Afytos

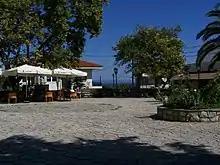
Central Afytos

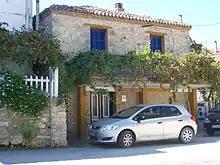
A house

Afytos is a village in Chalkidiki, northern Greece. It is part of the municipality Kassandra. It is situated on the northeastern coast of the Kassandra peninsula, 6 km northeast of Kassandreia, 31 km south of Polygyros and 73 km southeast of Thessaloniki. Its elevation is 50 m. The area around Afytos consists of farmlands in low hills. Its economy is based on agriculture and tourism. Its folklore museum was founded in 1980 by the folklore councillor Nikos Paralis. The town attracts tourists mainly from the surrounding region due to its beaches and local craft markets. The museum is located in the building of the Alevras family. Councils and clubs include the Folklore Friendship Council and Afytos Tradition.